1860 Oxford evolution debate

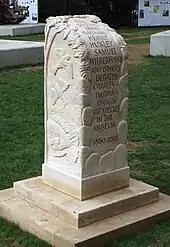
A stone pillar erected in 2010 outside the Oxford University Museum of Natural History to mark the 150th anniversary of the event

Summary reports of the debate were published in "The Manchester Guardian", "The Athenaeum" and "Jackson's Oxford Journal". A more detailed report was published by the "Oxford Chronicle". Both sides immediately claimed victory, but the majority opinion has always been that the debate represented a major victory for the Darwinians.